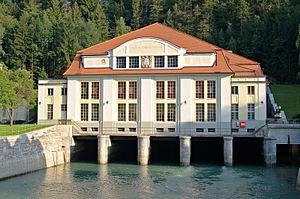
Bad Reichenhall est une ville d'eaux et le centre administratif de l'arrondissement du Pays-de-Berchtesgaden, district de Haute-Bavière, Allemagne. Elle est située près de Salzbourg dans un bassin entouré des Alpes du Chiemgau incluant les monts Hochstaufen (1 771 m) et Zwiesel (1 781 m).